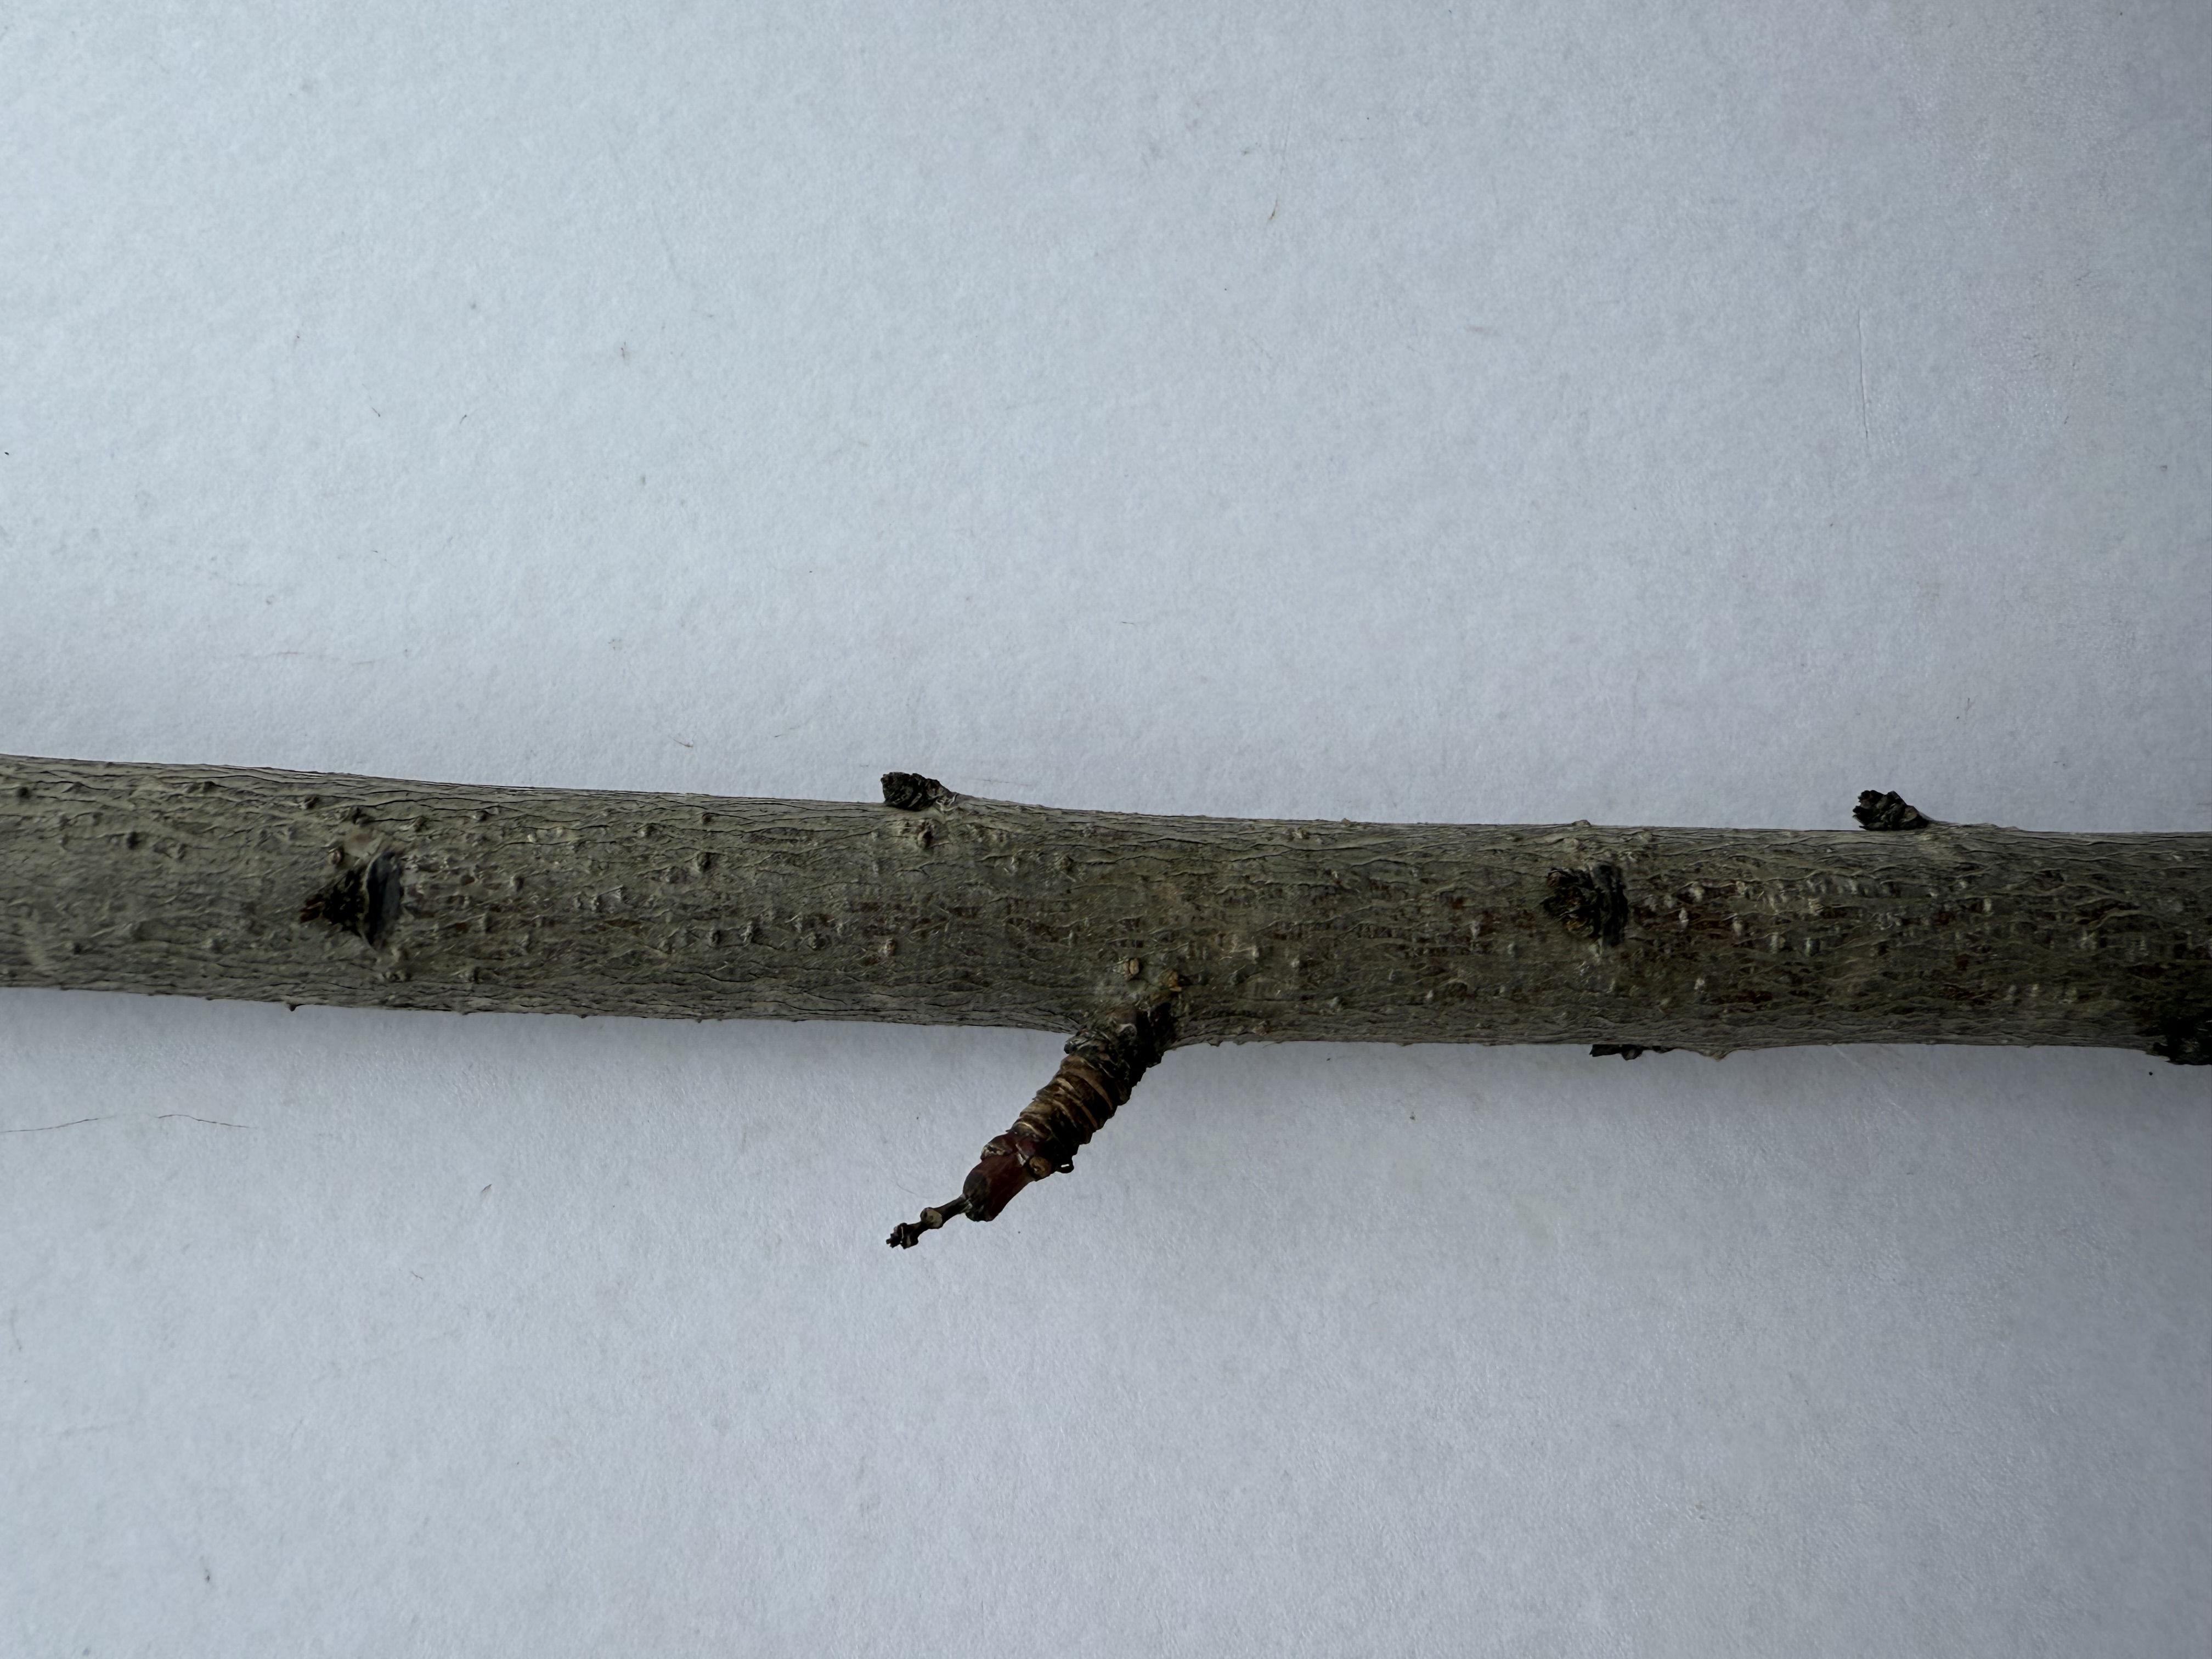
Variety: White Nectarine